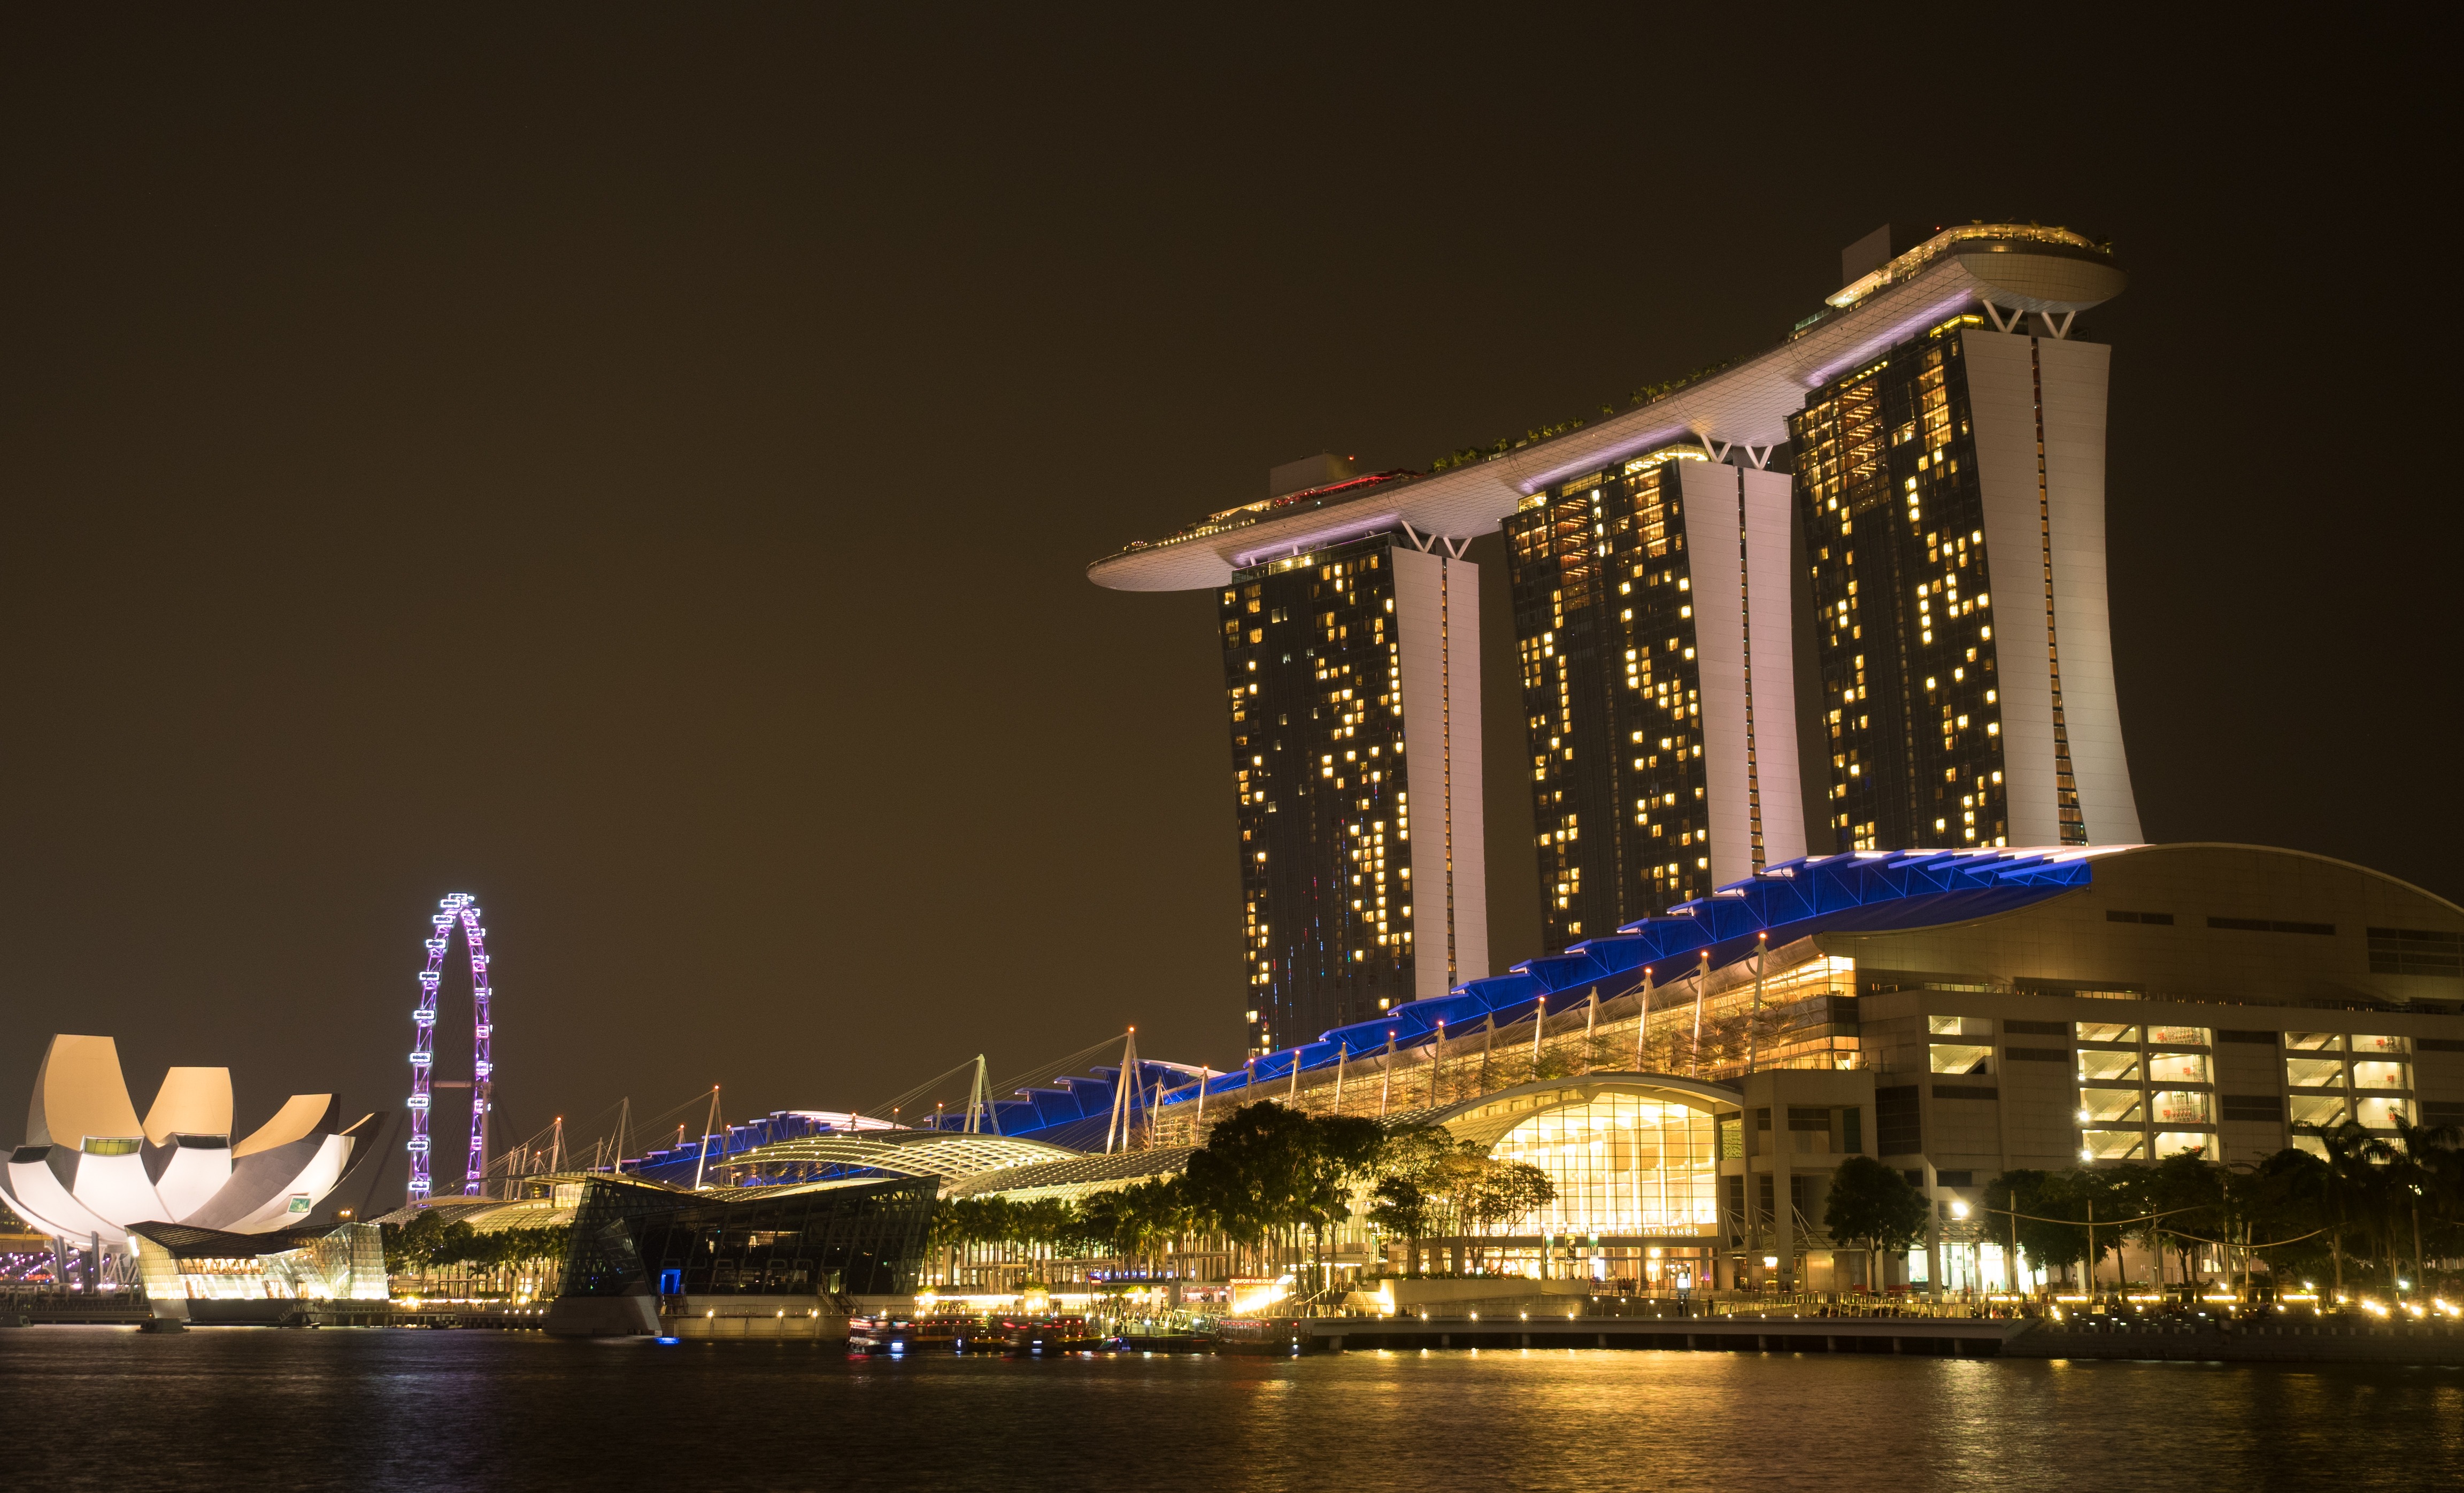
light, architecture, bridge, skyline, night, building, city, cityscape, dusk, evening, reflection, asia, landmark, darkness, lighting, modern, hotels, singapore, marina bay sands, hotelanlange